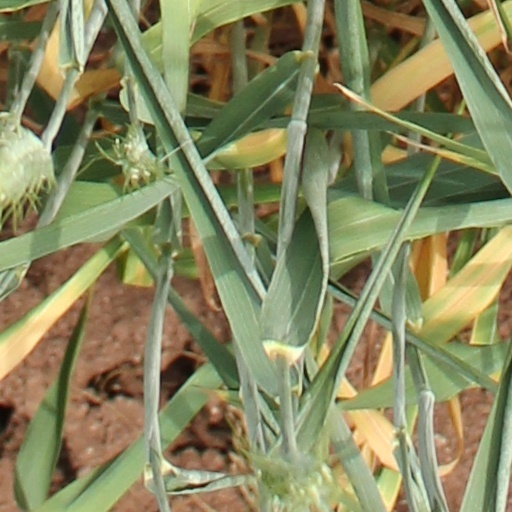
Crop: wheat